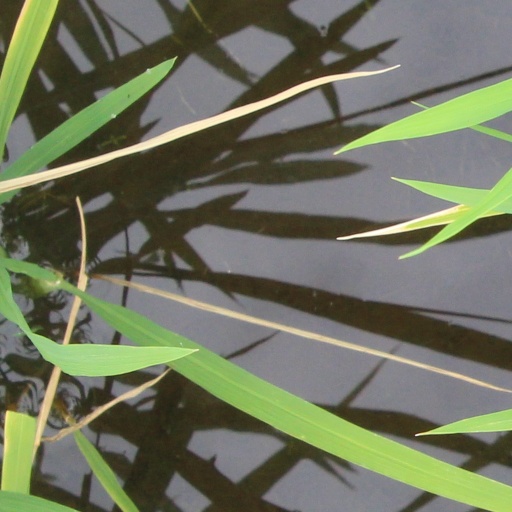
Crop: rice